Who's in a Family?

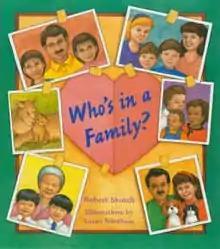

Who's in a Family? is a children's book which depicts a variety of non-traditional families, including interracial, single-parent, and families with gay and lesbian partners as parents. It intentionally emphasizes the normalcy of different family arrangements.